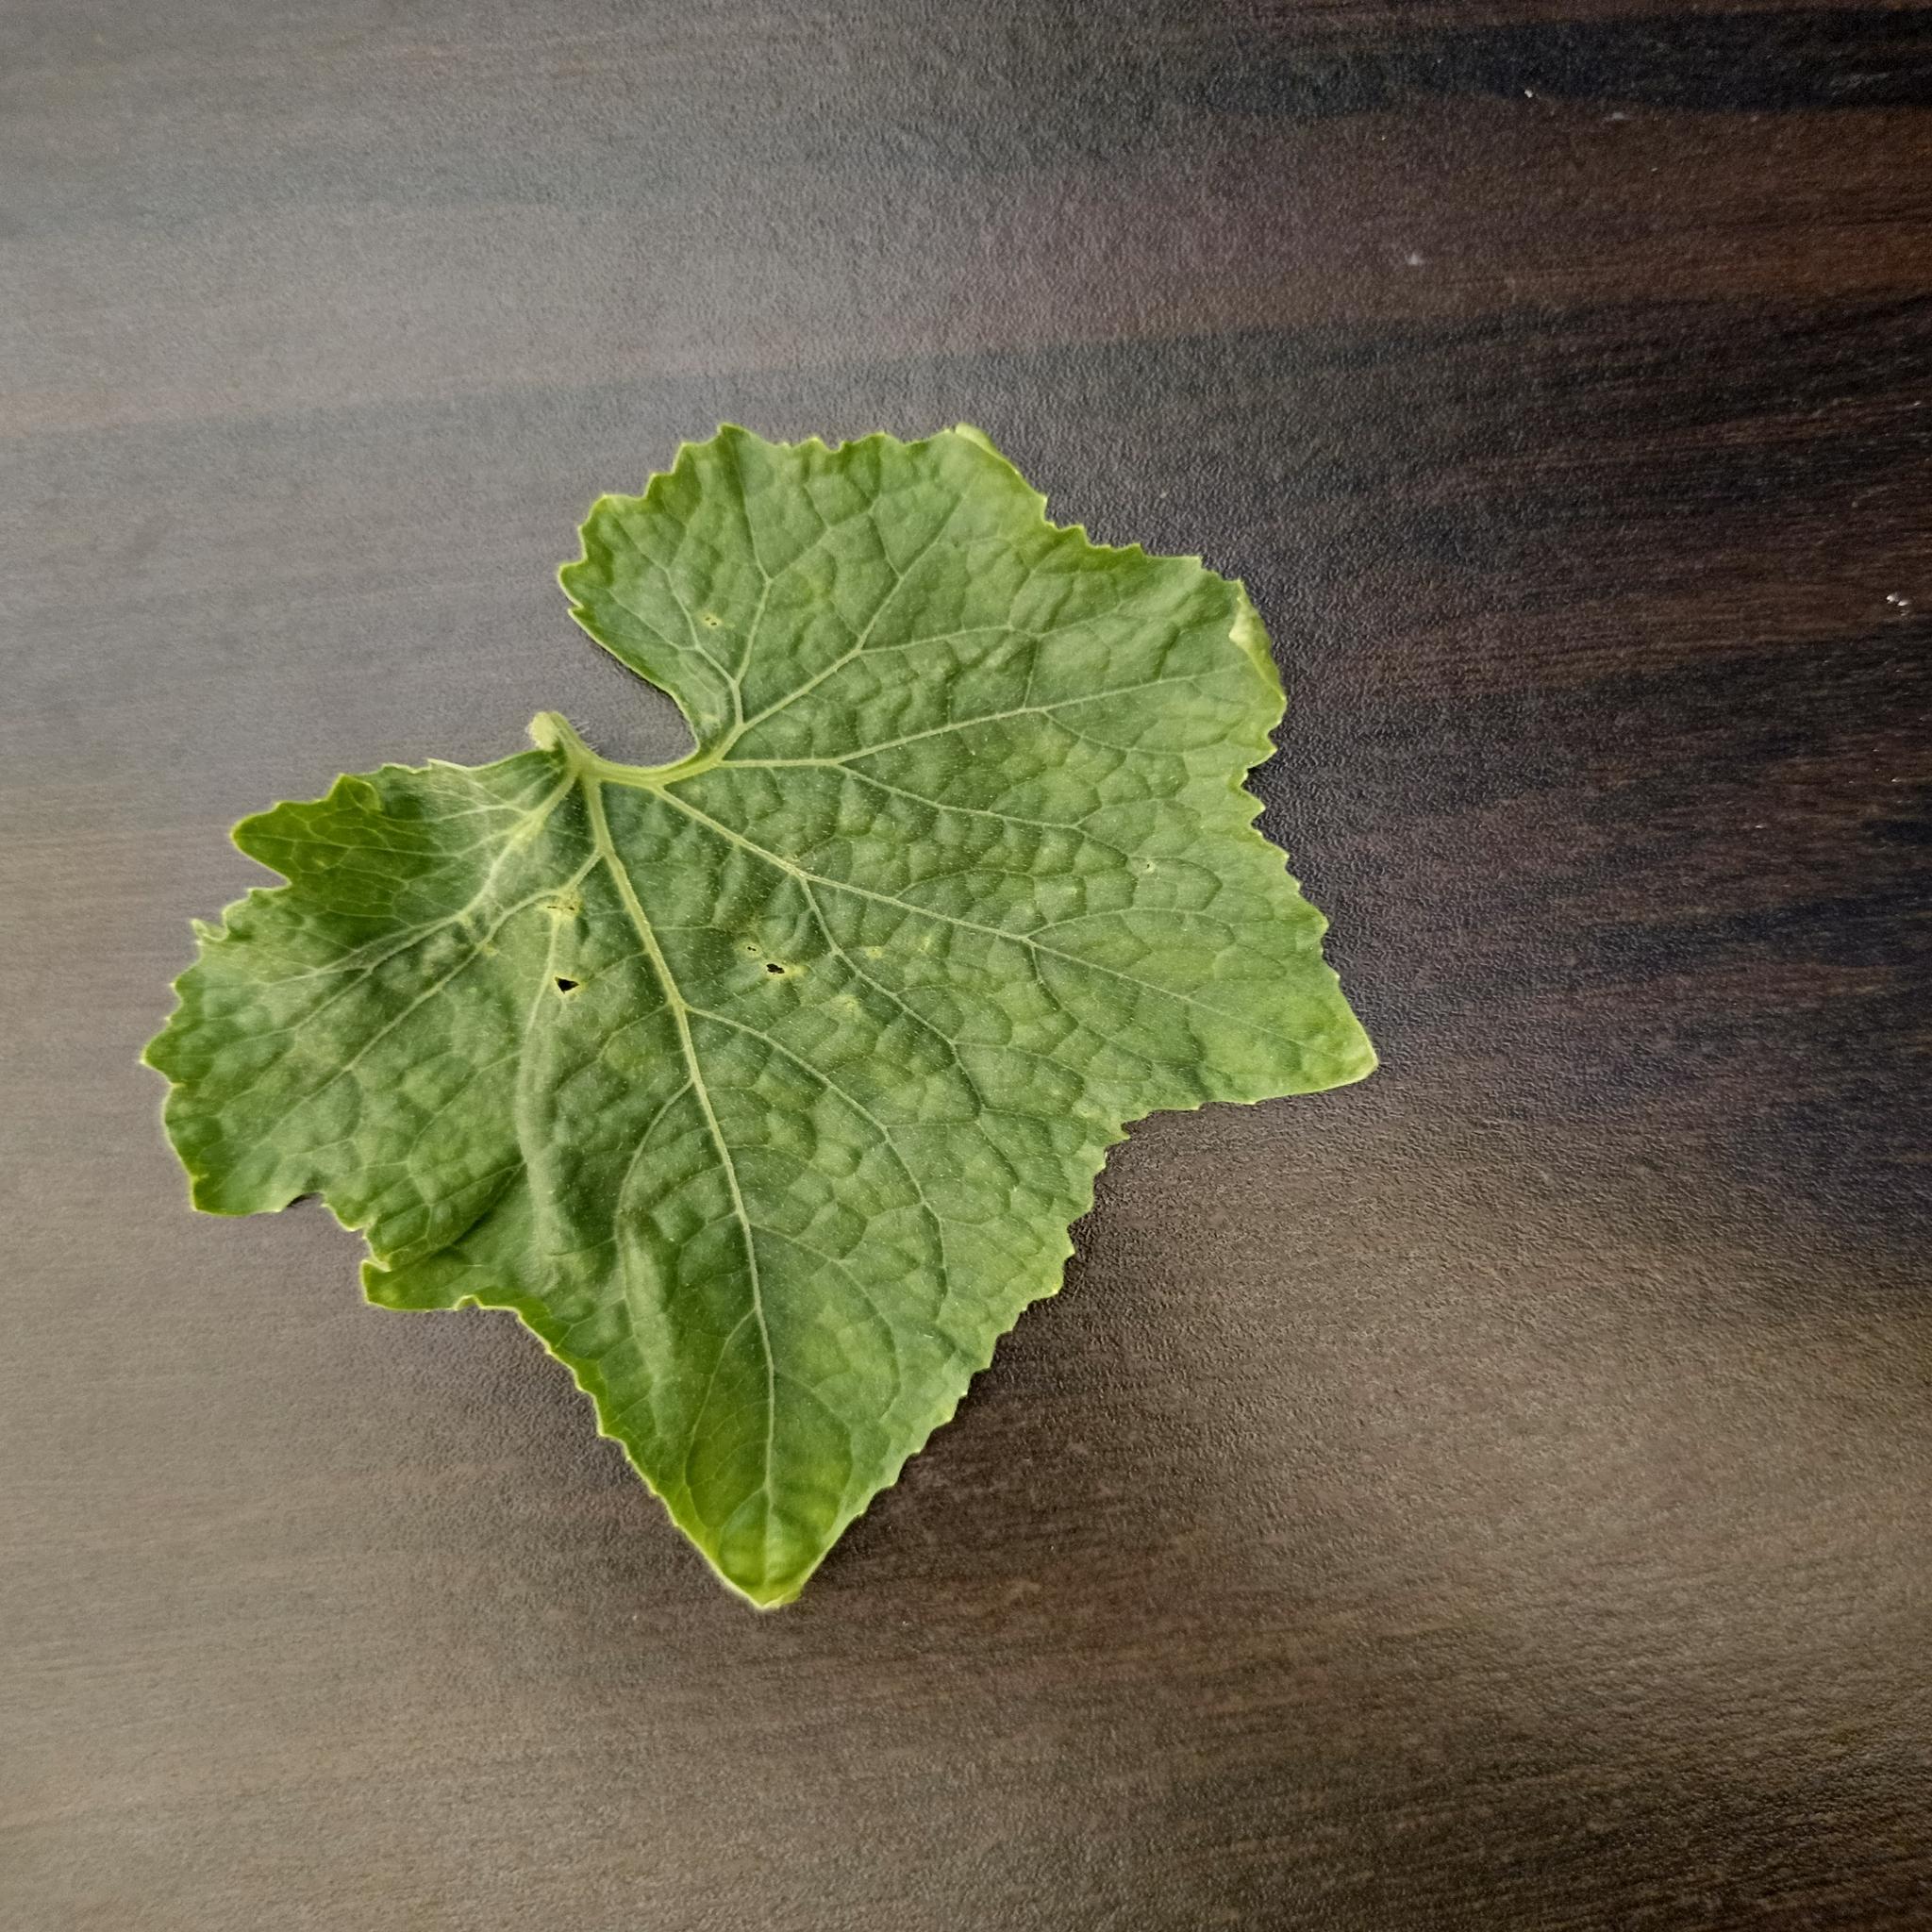
Label: Leaf curl